Peter Lakota

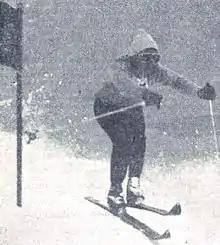
Peter Lakota

Peter Lakota (born 23 November 1937 in Javornik, Kranj) is a Slovenian former alpine skier who competed for Yugoslavia in the 1964 Winter Olympics.